USS Iowa (BB-4)

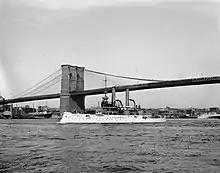
"Iowa" passing under the Brooklyn Bridge

"Iowa" left Cuban waters after Spain surrendered in August, arriving in New York on 20 August. Captain Silas Terry took command of the ship on 24 September and on 12 October, she departed for the West Coast of the United States, where she was to join the Pacific Squadron. The next year passed uneventfully and "Iowa" put into the Puget Sound Navy Yard for an overhaul that began on 11 June 1899. She took part in training exercises off San Diego, California from 20 December to 15 January 1900. On the first day of the exercises, "Iowa" lost one of her Howell torpedoes after the practice warhead likely detached after it was launched. In March 2012, a pair of dolphins that were part of the Navy's Marine Mammal Program recovered the torpedo, which was missing the practice warhead; the section recovered was later transferred to the Underwater Archaeology Branch for preservation. The torpedo is one of three Howell torpedoes known to exist. During the period in San Diego, she received a pair of 3-inch field guns and four M1895 Colt-Brownings that were chambered in .30-40 Krag for use by landing parties ashore. After the training exercises, "Iowa" underwent a refit, after which she resumed her peacetime routine of training exercises, shooting practice, and cruises in the eastern Pacific. Captain Philip H. Cooper took command of the ship on 9 June, serving as her commander until 1 April 1901. On 8 September, the sailing ship collided with her while she was at anchor in San Francisco Bay and then collided with a barque and sank.